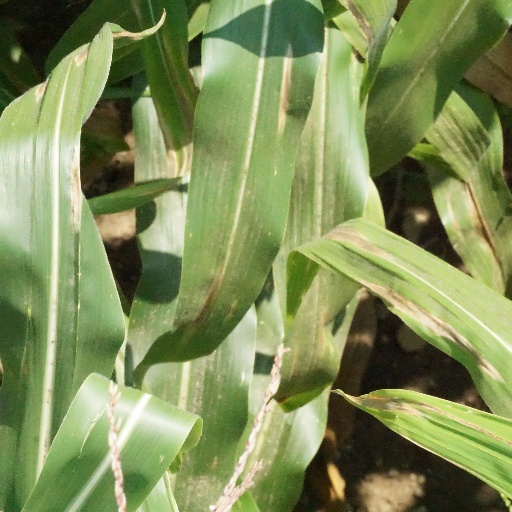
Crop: maize; corn